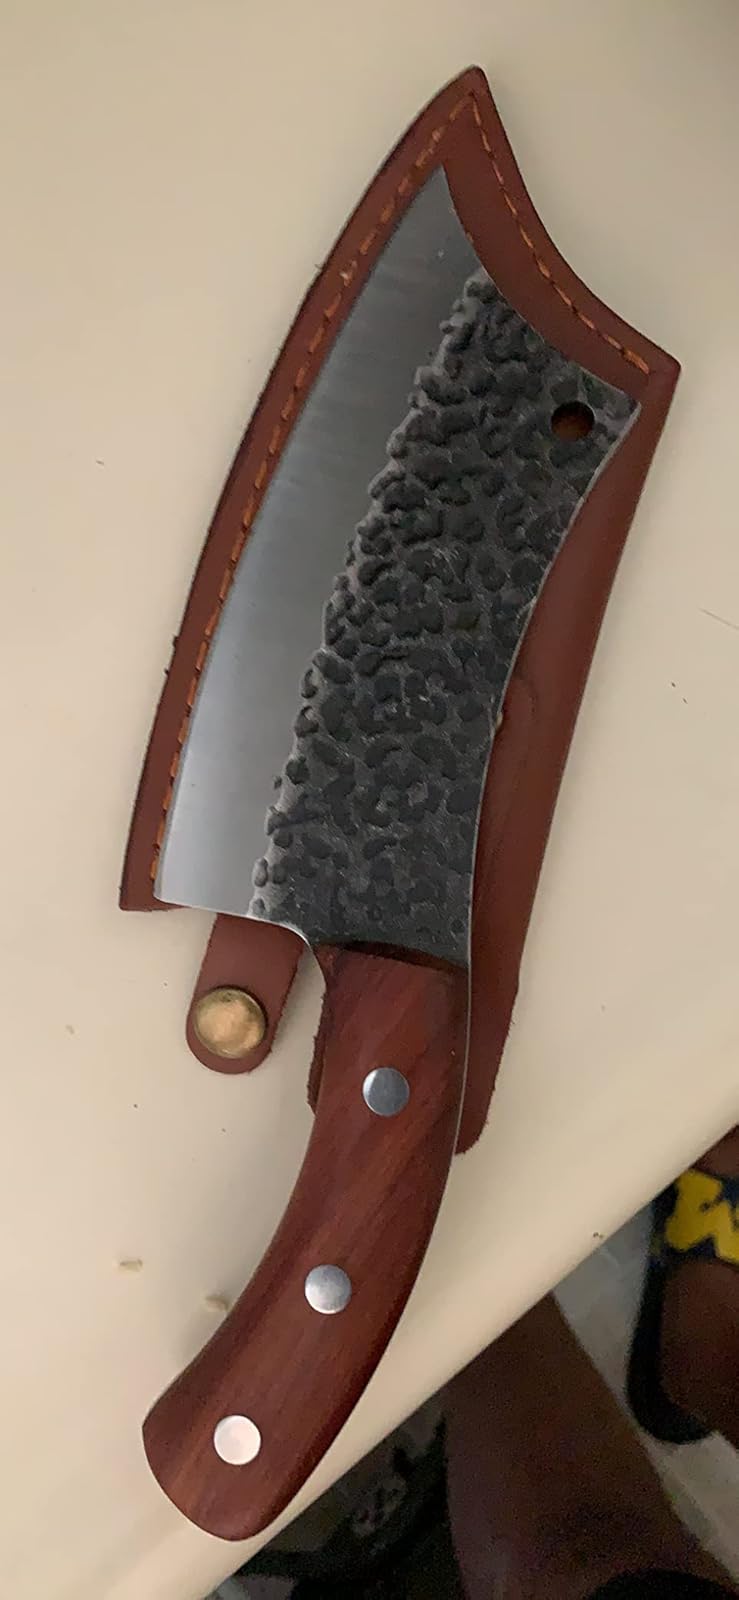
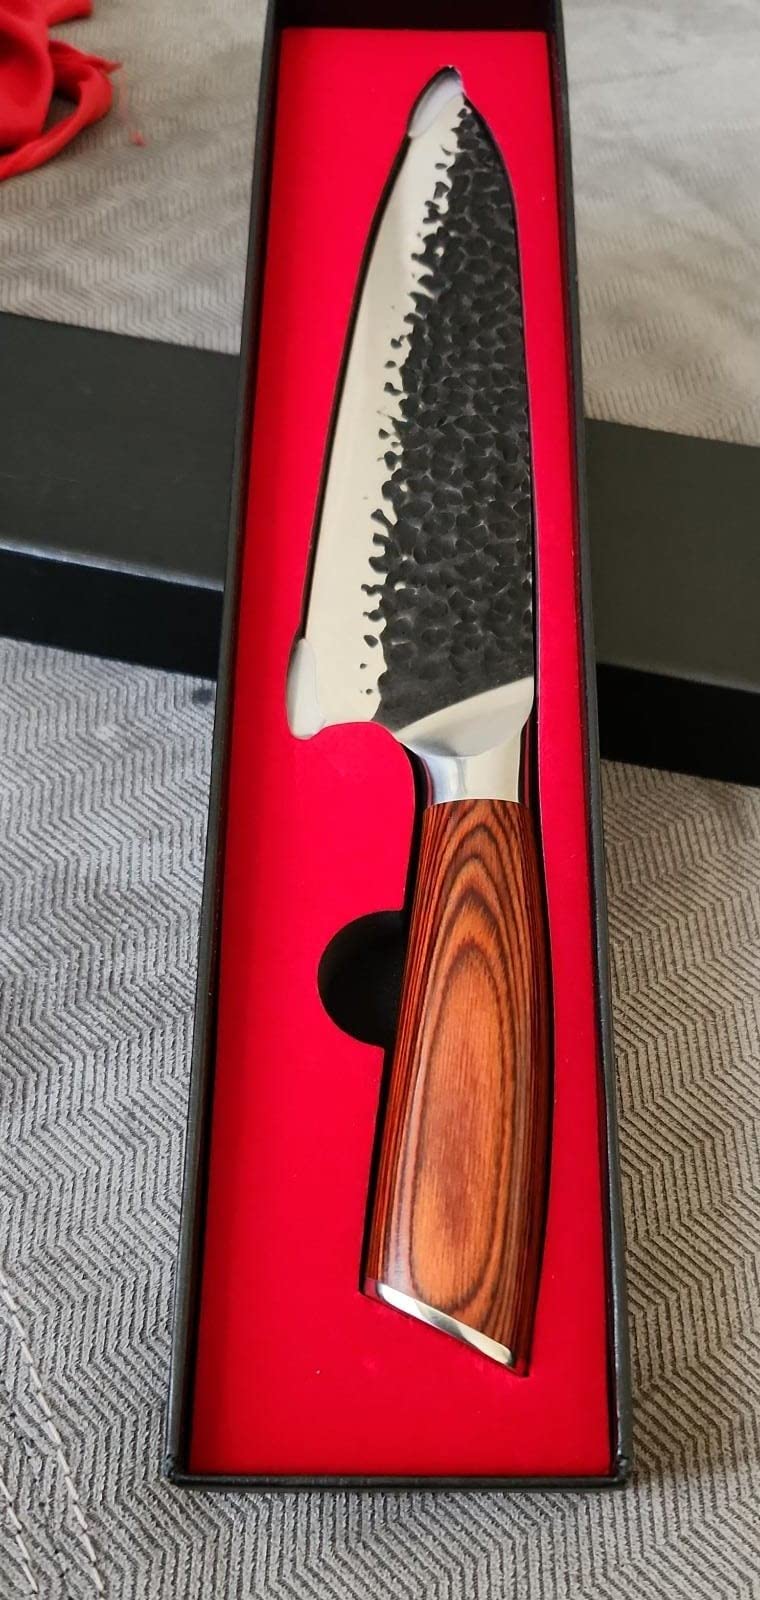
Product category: items_knife
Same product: no